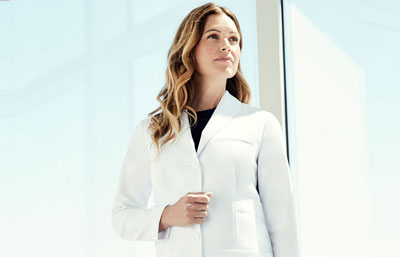
Gender: women